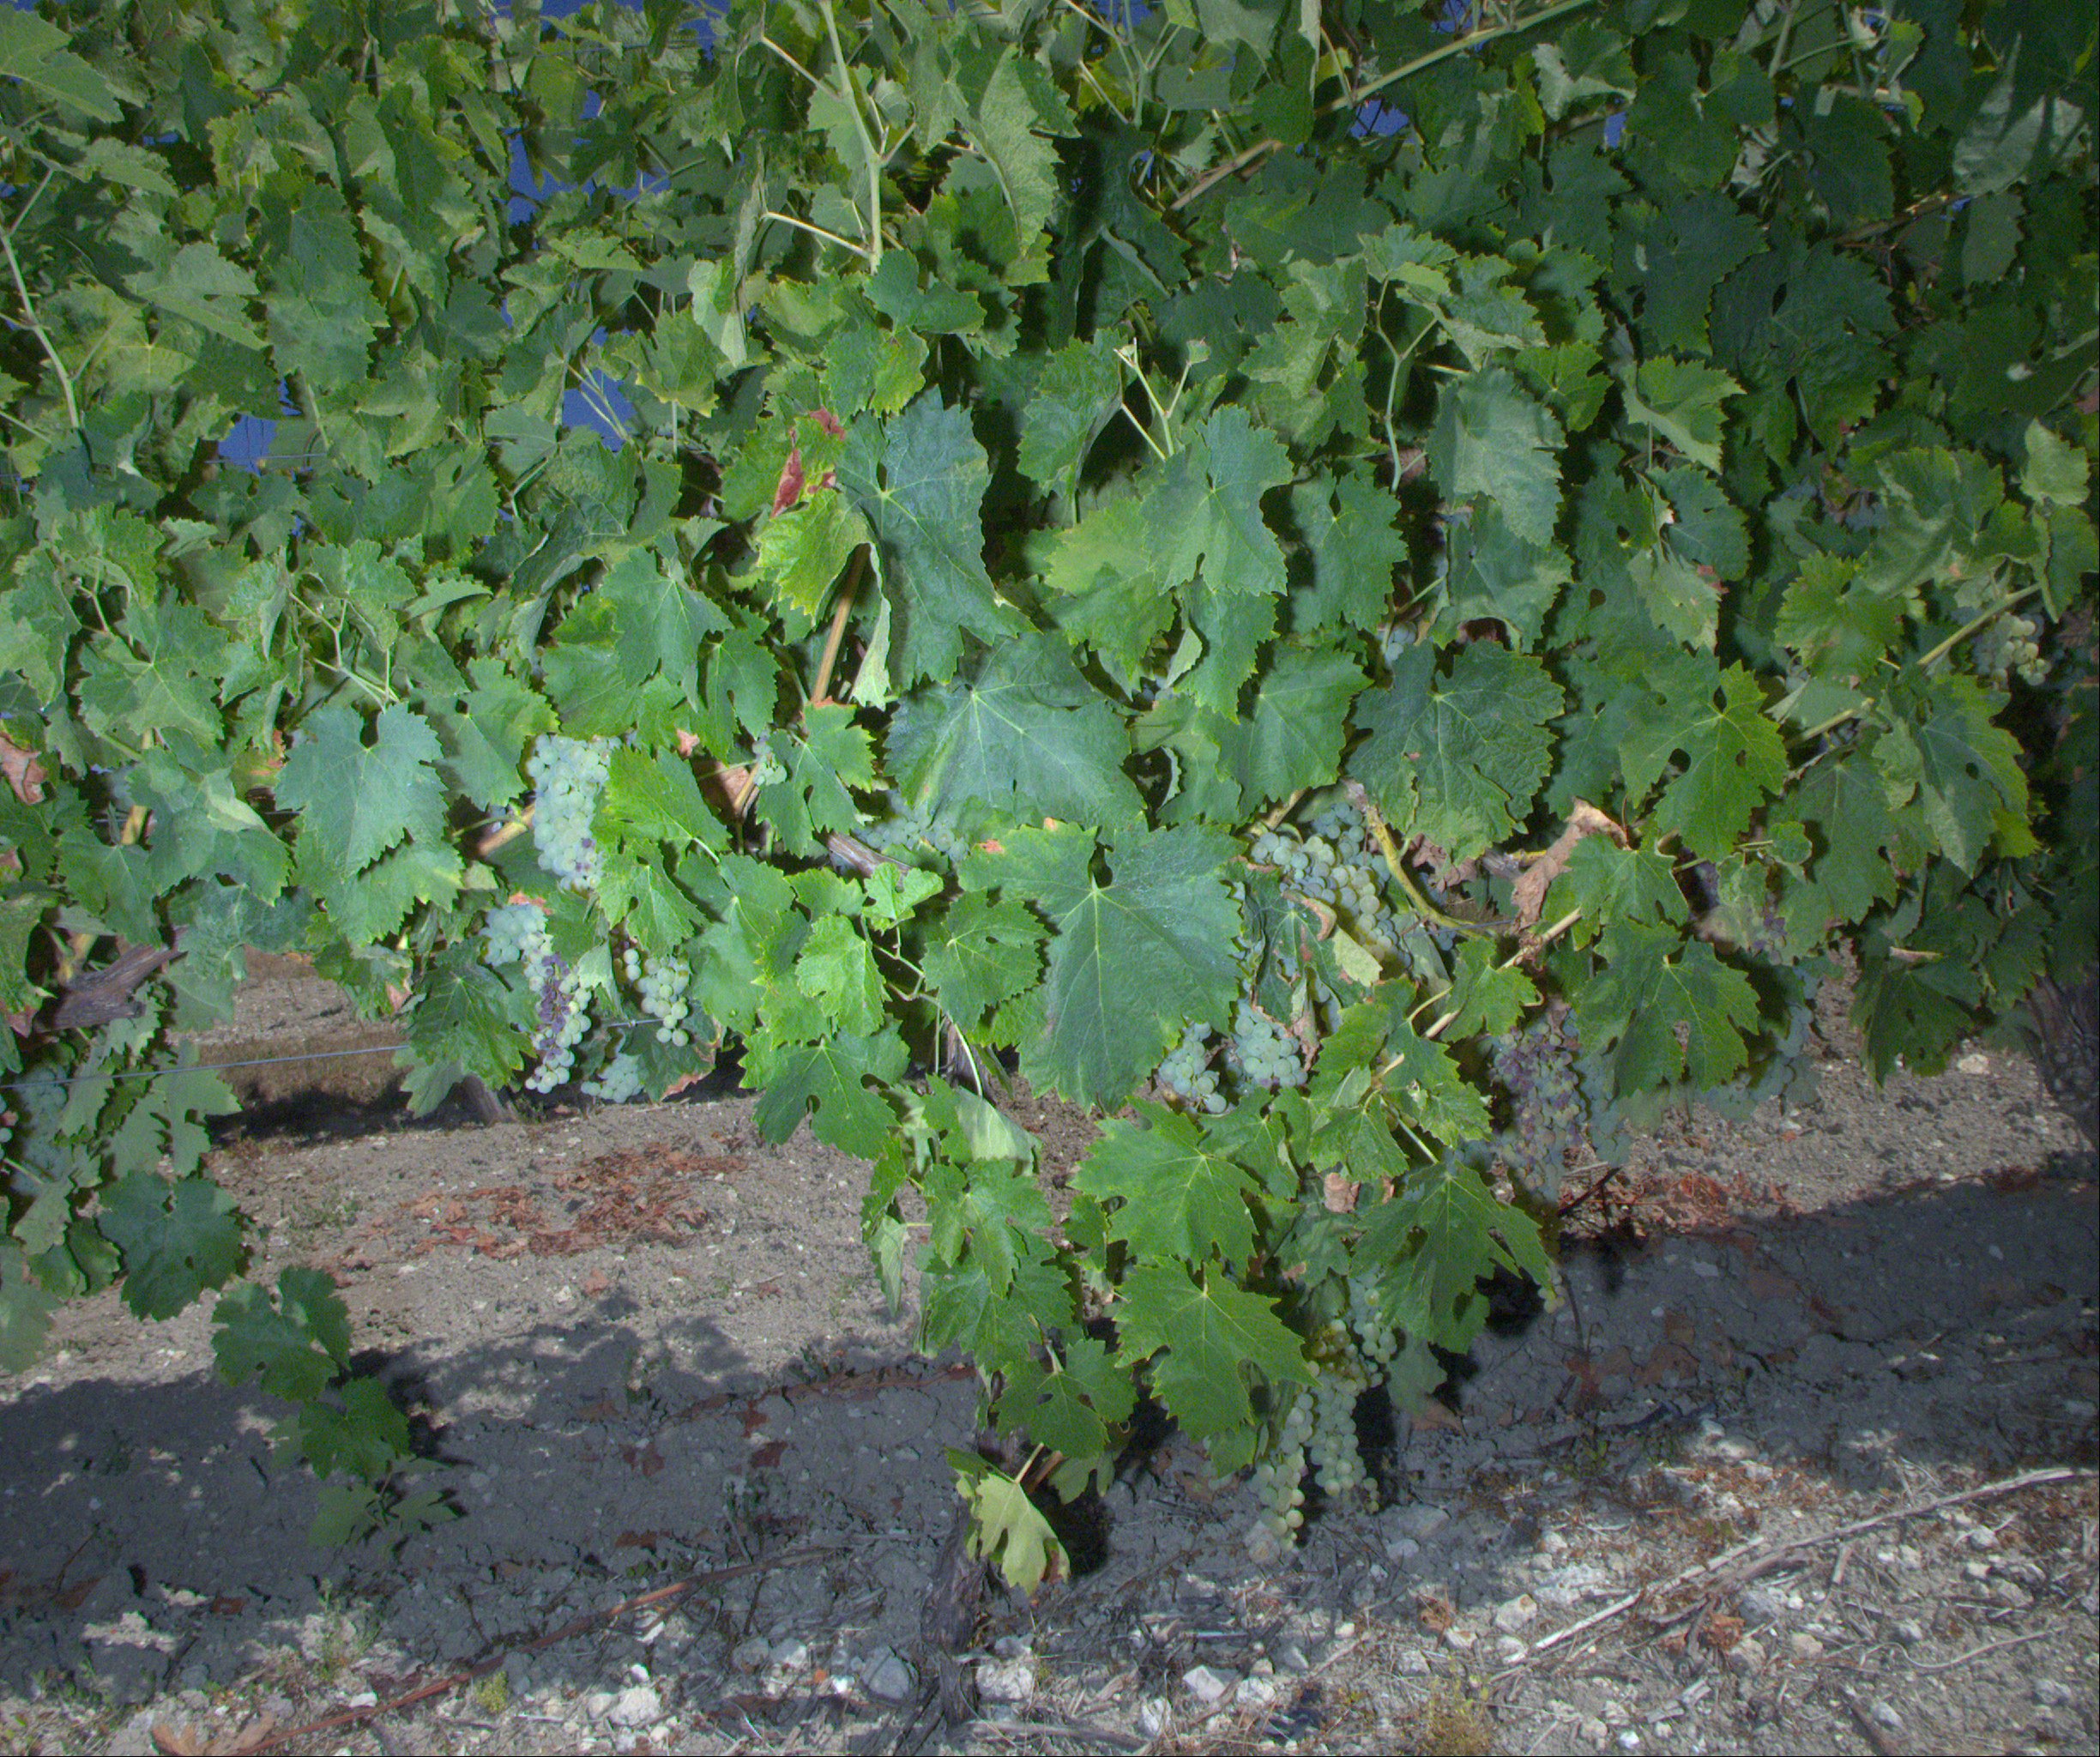
Grape variety: ugni-blanc
Disease: confounding disease (conf)